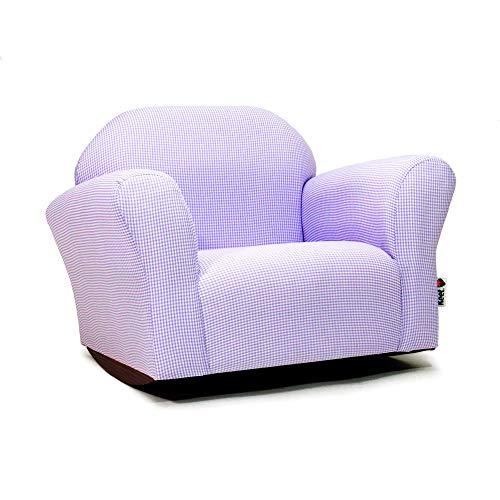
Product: KEET Roundy Rocking Kid's Chair Gingham, Lavender
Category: Home & Kitchen | Furniture | Kids' Furniture | Sofas
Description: Beautiful Gingham fabric easy to coordinate.
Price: $52.67